Roman Catholic Diocese of Phát Diệm

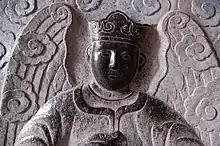
19th century stone angel in Phát Diêm Cathedral

The Diocese of Phát Diệm is a Roman Catholic diocese of Vietnam.